Young Farmers (photograph)

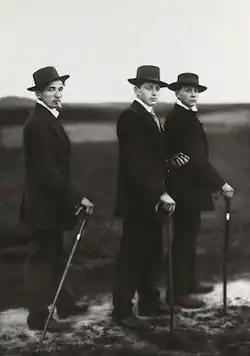
"Young Farmers" (1914) by August Sander

Young Farmers, also known as Three Farmers on their Way to a Dance, is a black and white photograph taken by August Sander in 1914. It is one of his better known photographs and it was included in his photographic book "Face of Our Time" (1929).